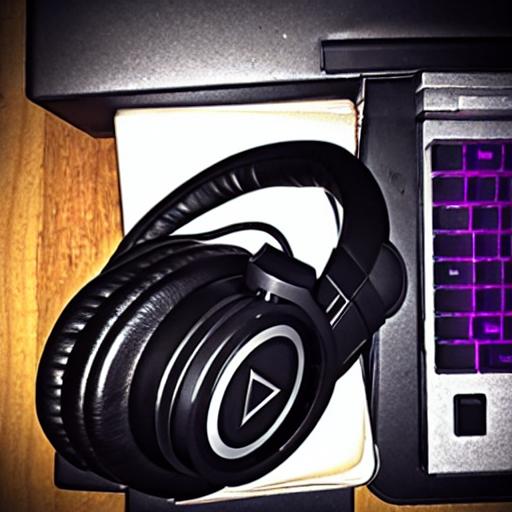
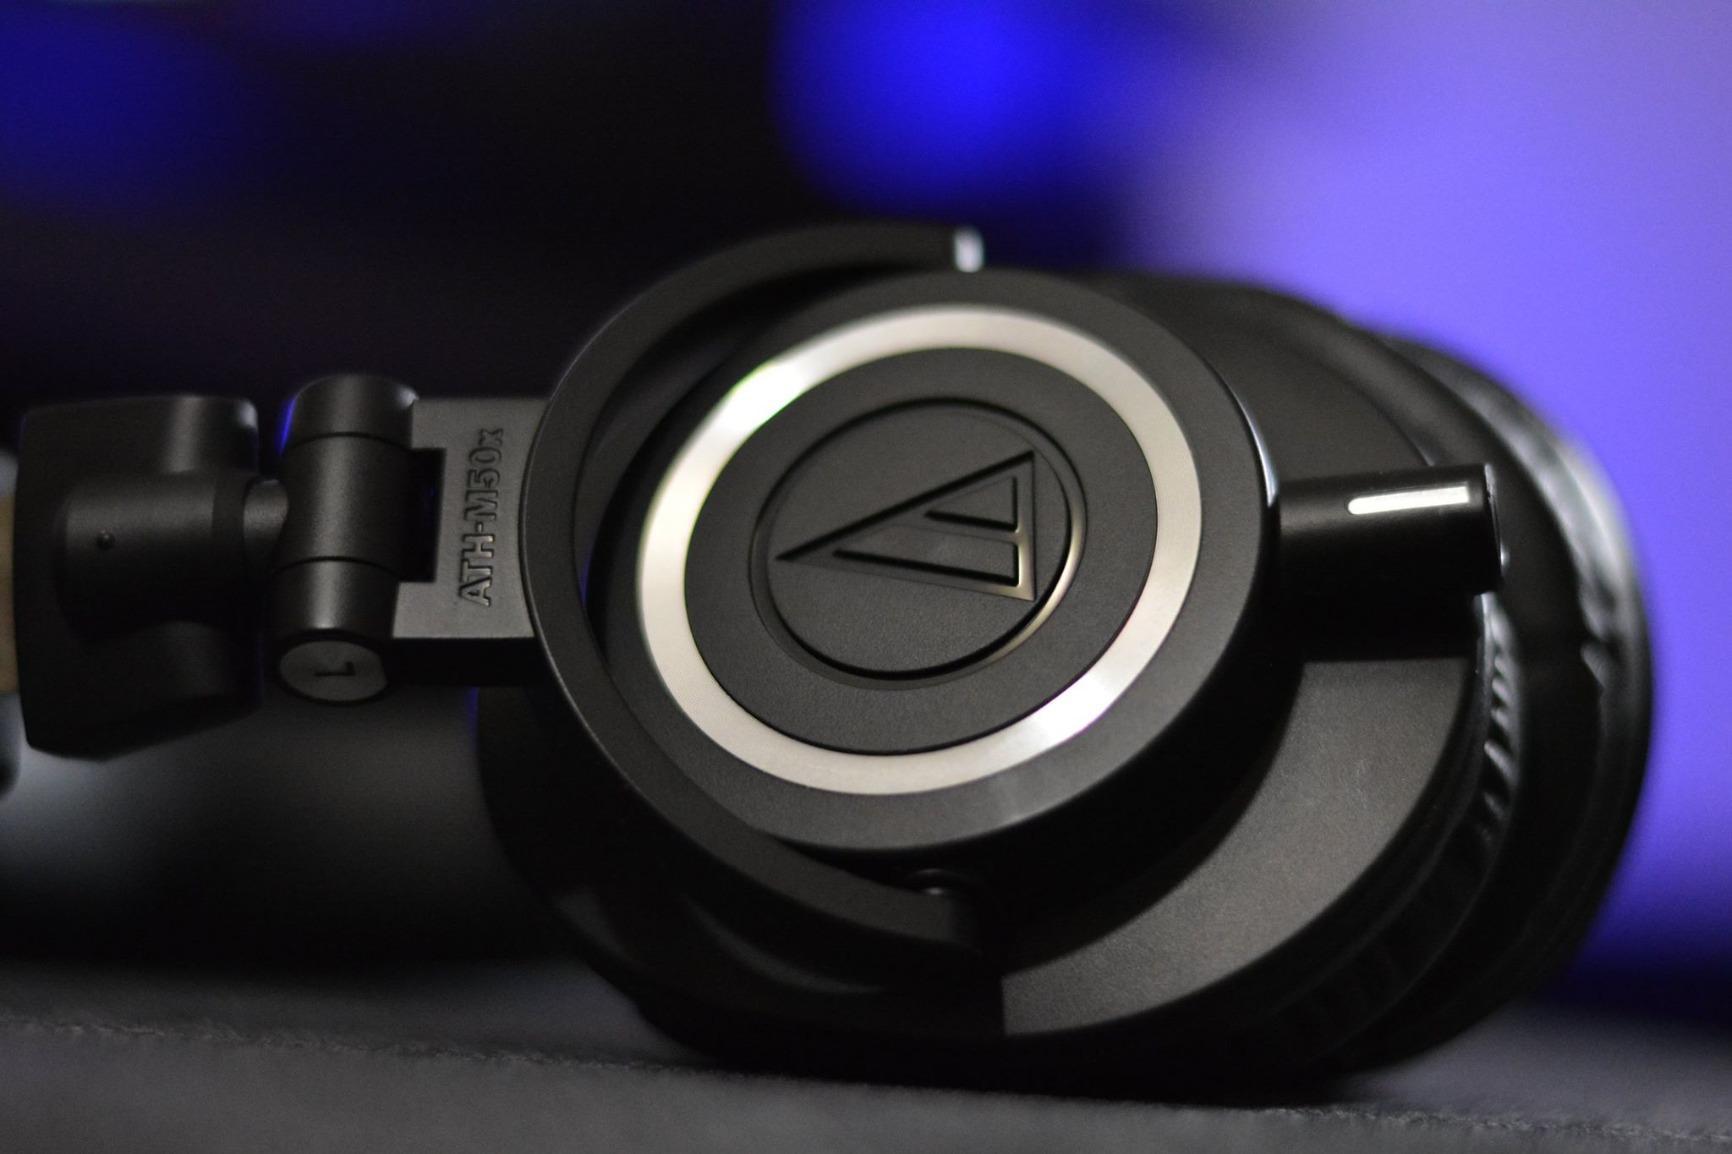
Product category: headphones
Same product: no